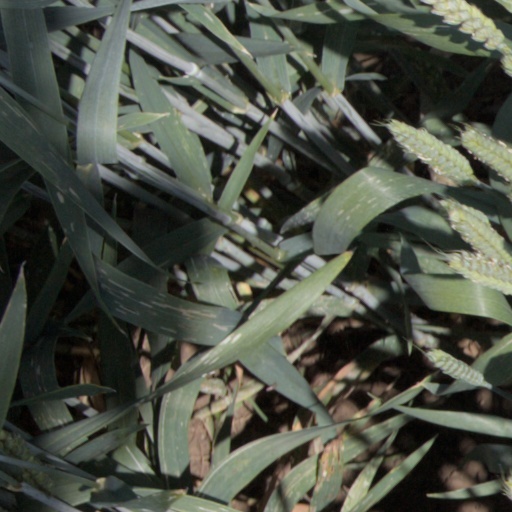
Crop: wheat